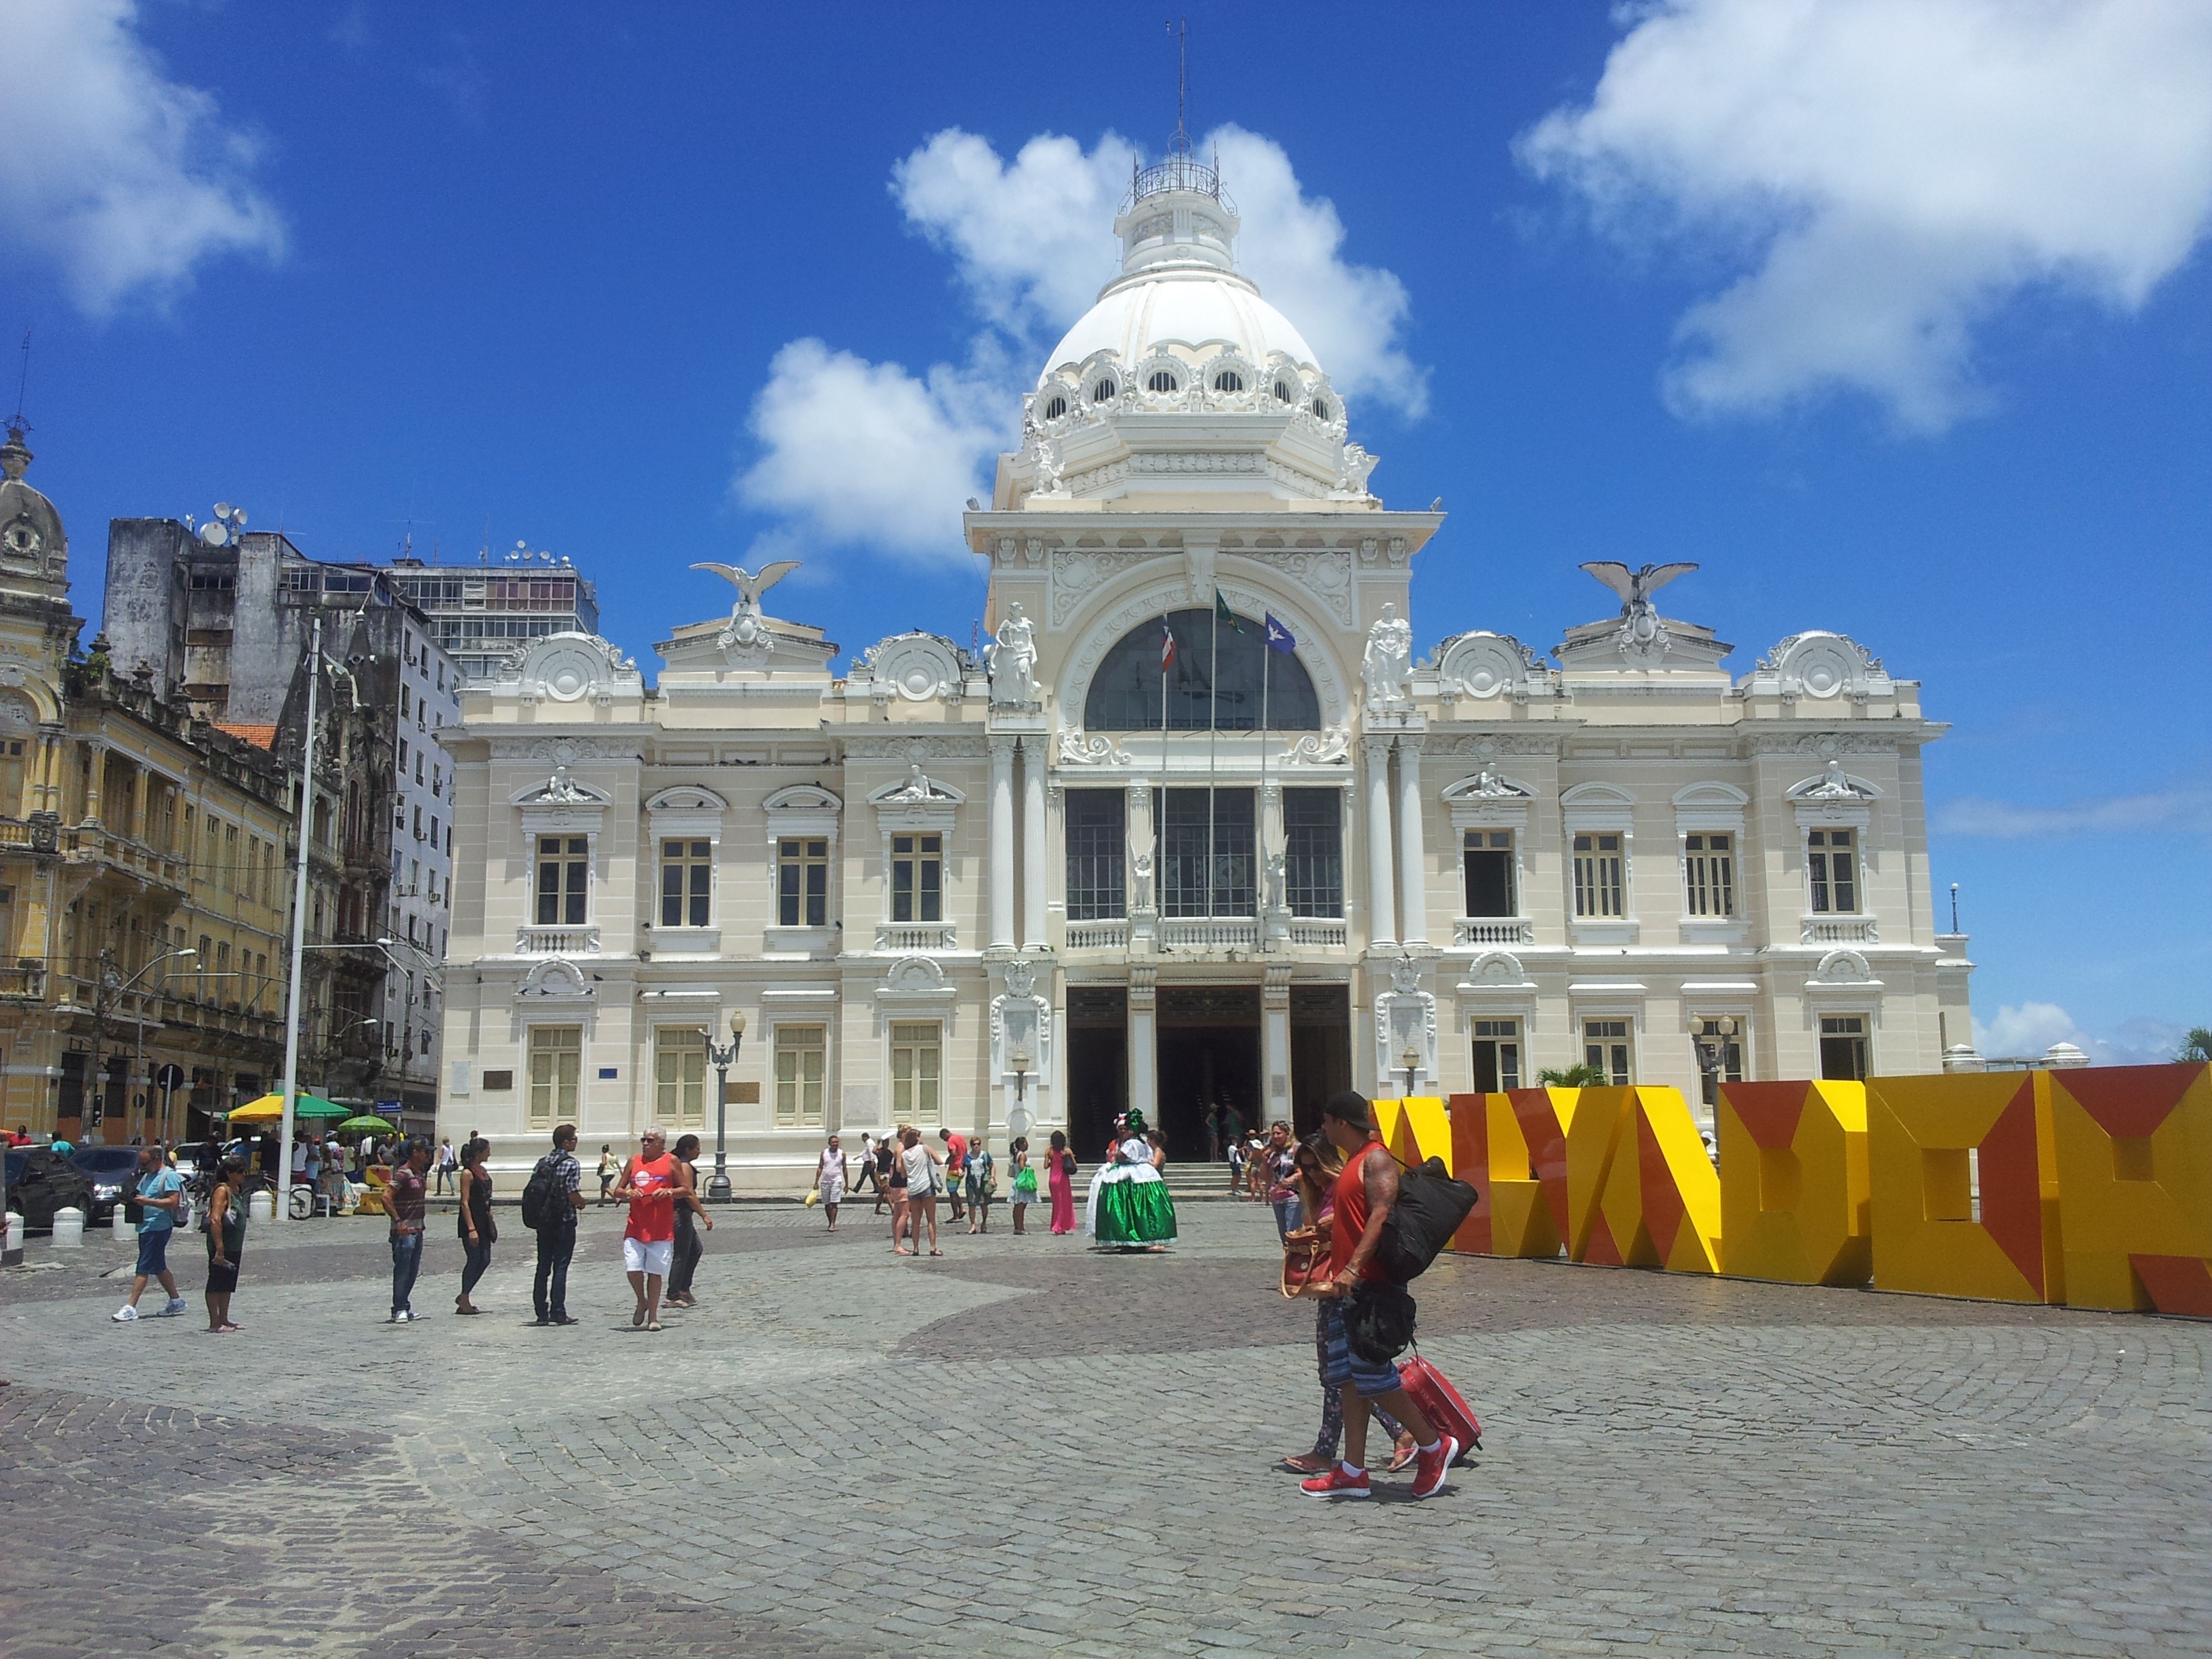
white, building, palace, city, plaza, landmark, tourism, rio, town square, salvador